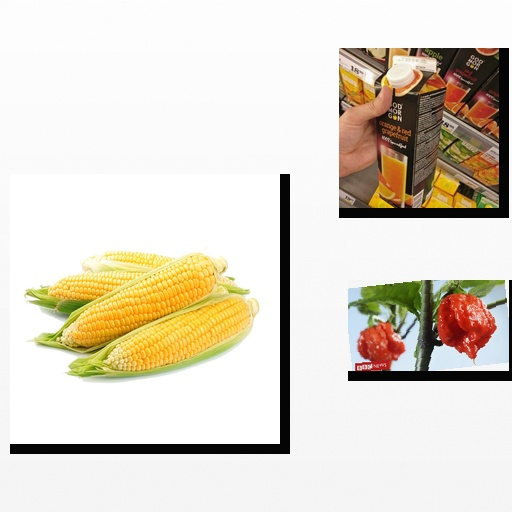
Food items: corn, orange_red_grapefruit_juice, chili_pepper